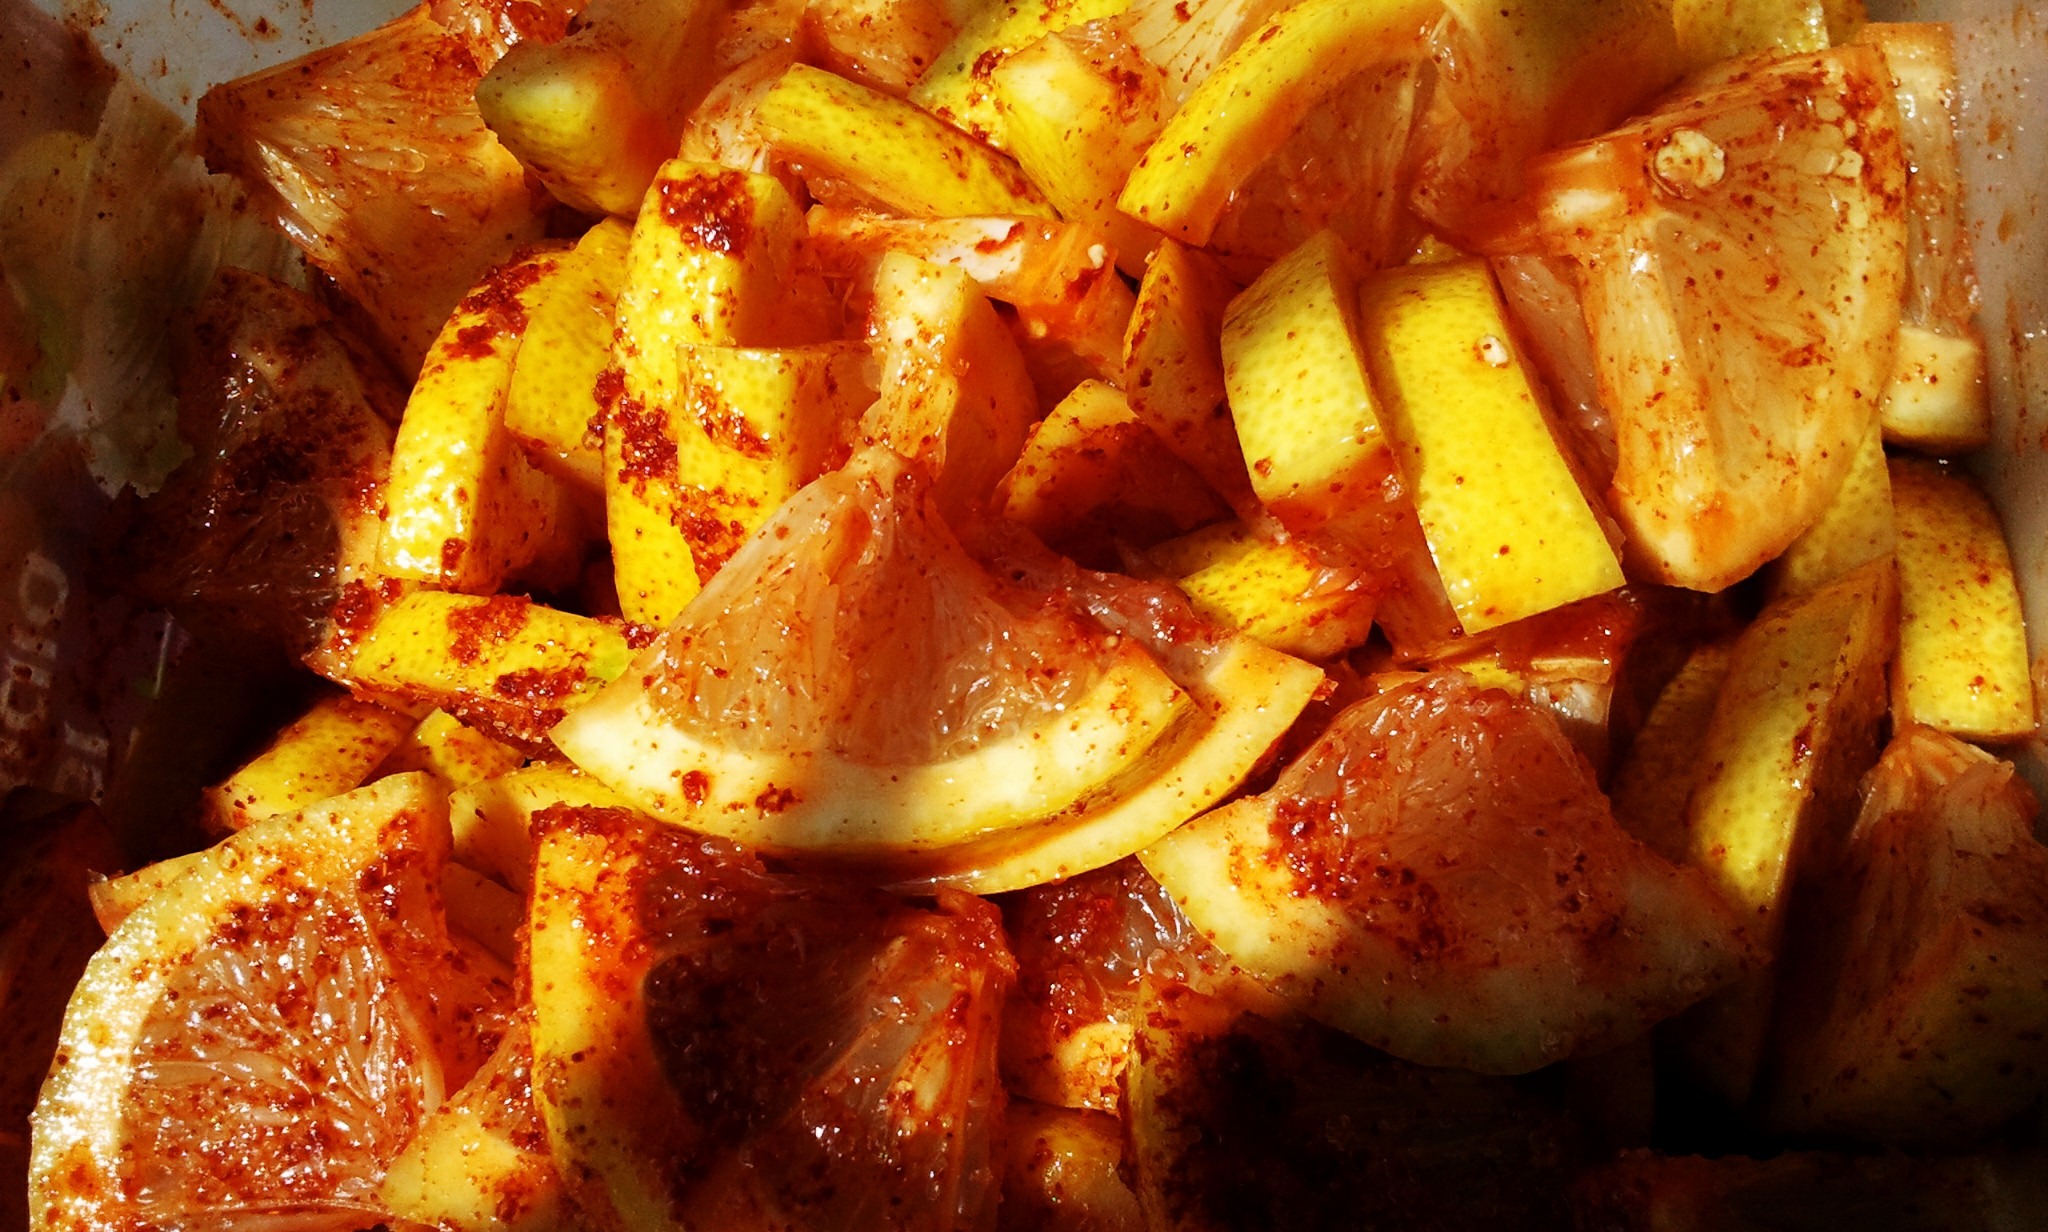
dish, meal, food, cooking, produce, vegetable, meat, cuisine, asian food, slices, hot, spices, spicy, fruits, foods, citrus, ingredients, sour, lemons, flowering plant, junk food, chili pepper, side dish, land plant, powders